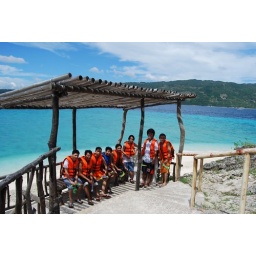
just near the sand bar